Myth of the flat Earth

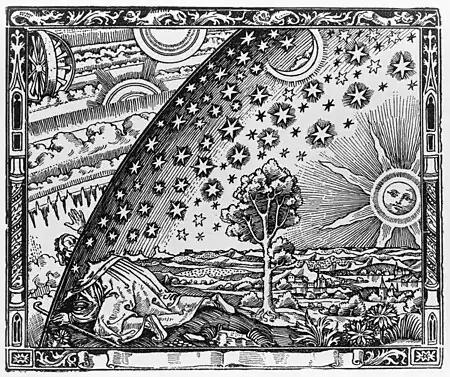
The famous "Flat Earth" Flammarion engraving originates with Flammarion's 1888 "L'atmosphère: météorologie populaire" (p. 163).

The myth of the flat Earth, or the flat-Earth error, is a modern historical misconception that European scholars and educated people during the Middle Ages believed the Earth to be flat.